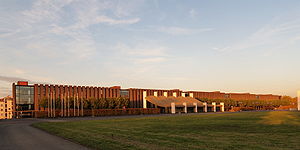
Arne Jacobsen / Arkitekturværker / Galleri
Arne Emil Jacobsen var en dansk arkitekt og formgiver, som var med til at indføre modernismen i Danmark. Han har internationalt ry og er en af Danmarks mest kendte designere.